Jeffrey M. Lacker

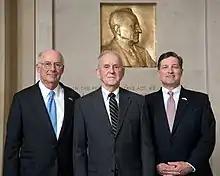
Lacker (right) with Richmond Fed Presidents J. Alfred Broaddus (left) and Robert P. Black (center)

Lacker joined the Federal Reserve Bank of Richmond in 1989 as an economist in the banking area of the Research Department. He was named research officer in 1994, vice president in 1996, and senior vice president and director of the Research Department in May 1999.